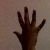
The image shows a hand gesture representing the number 5 in Indian Sign Language.